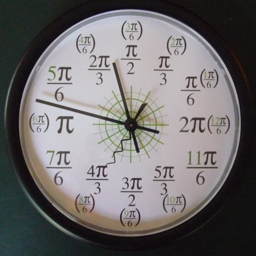
no nerd without appropriate clock .